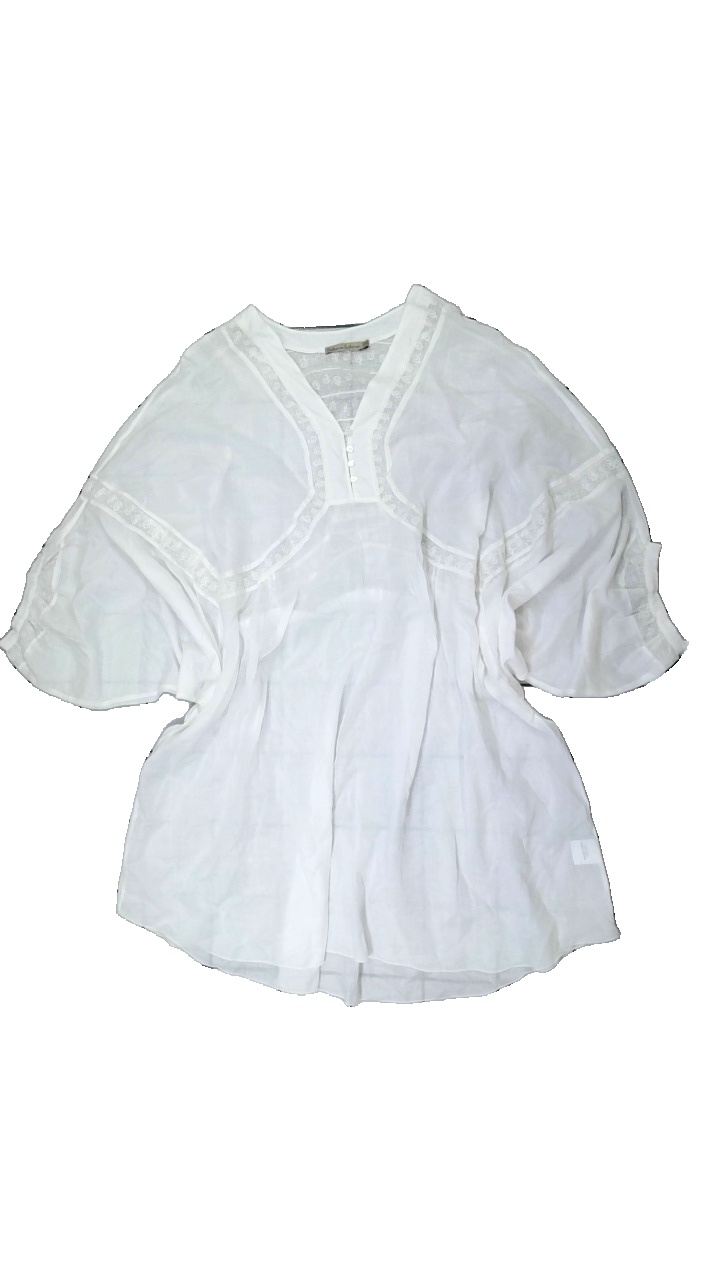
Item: Top (Ladies)
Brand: Rabers Saloner
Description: Sheer white top from Rabers Saloner, size S. Poor condition.
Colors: White
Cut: V-collar, Loose
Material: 100% cott
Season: Summer
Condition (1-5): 2
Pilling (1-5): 5
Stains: Minor
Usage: Recycle
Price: <50